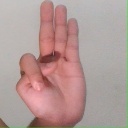
अक्षर: भ